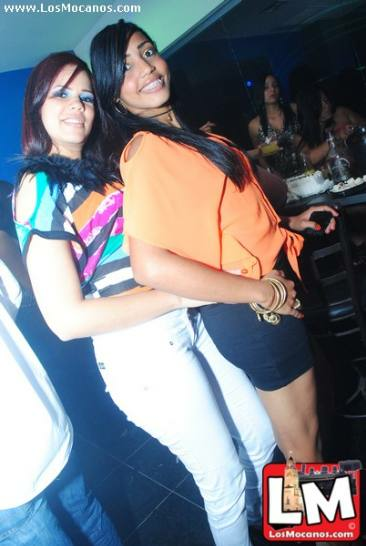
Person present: Yes